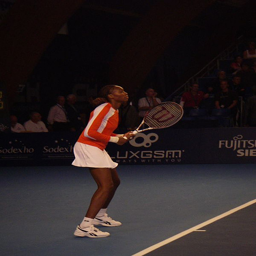
A tennis player is standing on a court posed with their raquet.
A woman gripping a tennis racket  while standing on a tennis court.
A woman holding a tennis racket while people watch from the stands.
A woman with a racket stands on the edge of a court.
A woman with a tennis racket on a court.